Xiong County

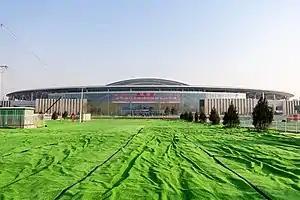
Xiong'an railway station in Guanlimahu Village, Zangang Town, Xiong County

Xiong County or Xiongxian is a county in the central part of Hebei province, China. It is the easternmost county-level division of the prefecture-level city of Baoding.